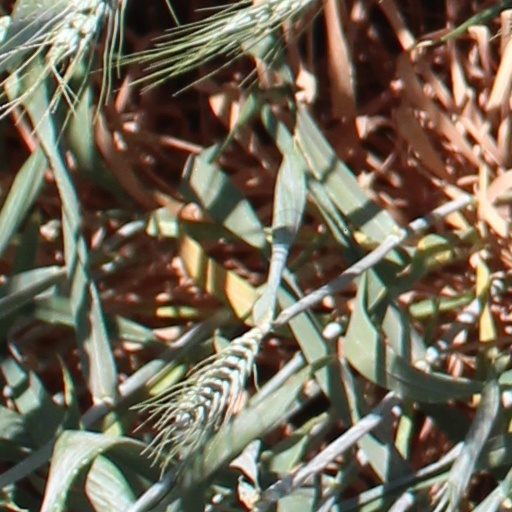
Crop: wheat